St. James Church, Medjugorje

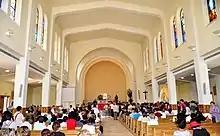
Interior of the church

The church, built in classical basilical style, has two towers connected to the center on both sides, having square bases and tented roofs. Between the towers there is a three-door entrance to the nave. In the tympanum above the central entrance, a relief depicts Saint James the Great, the church's patron saint.